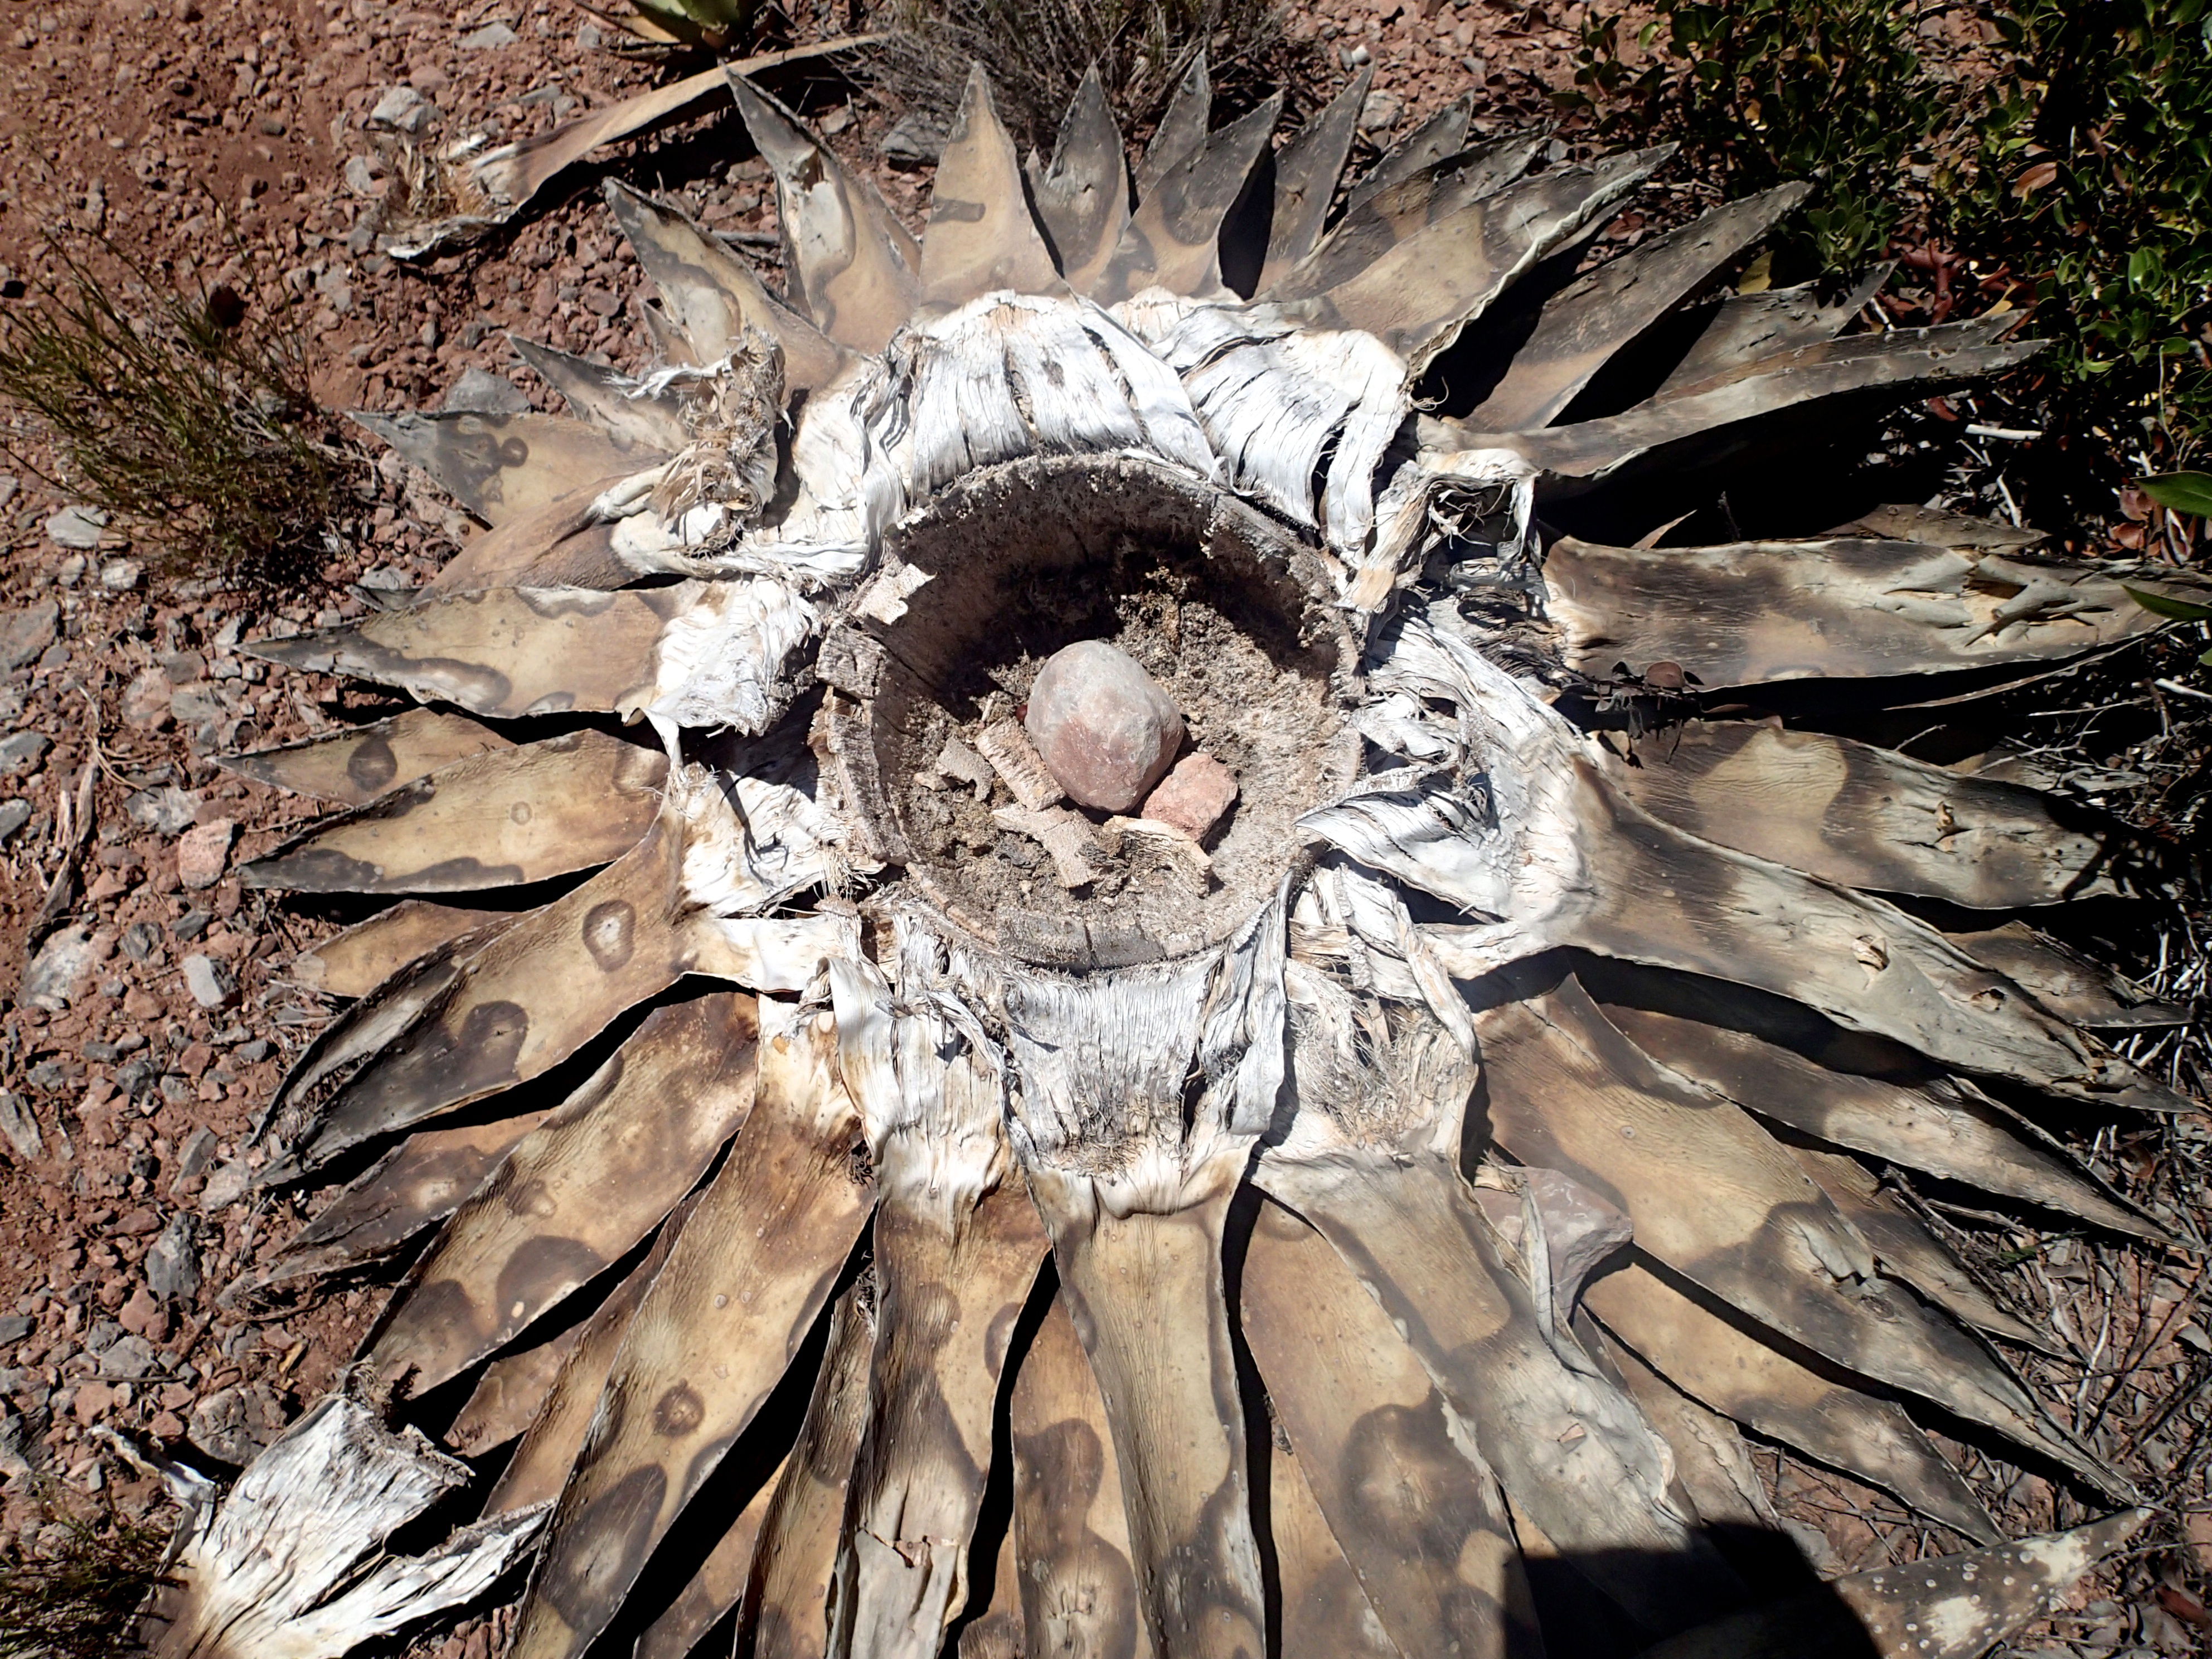
tree, nature, bird, leaf, flower, wildlife, autumn, flora